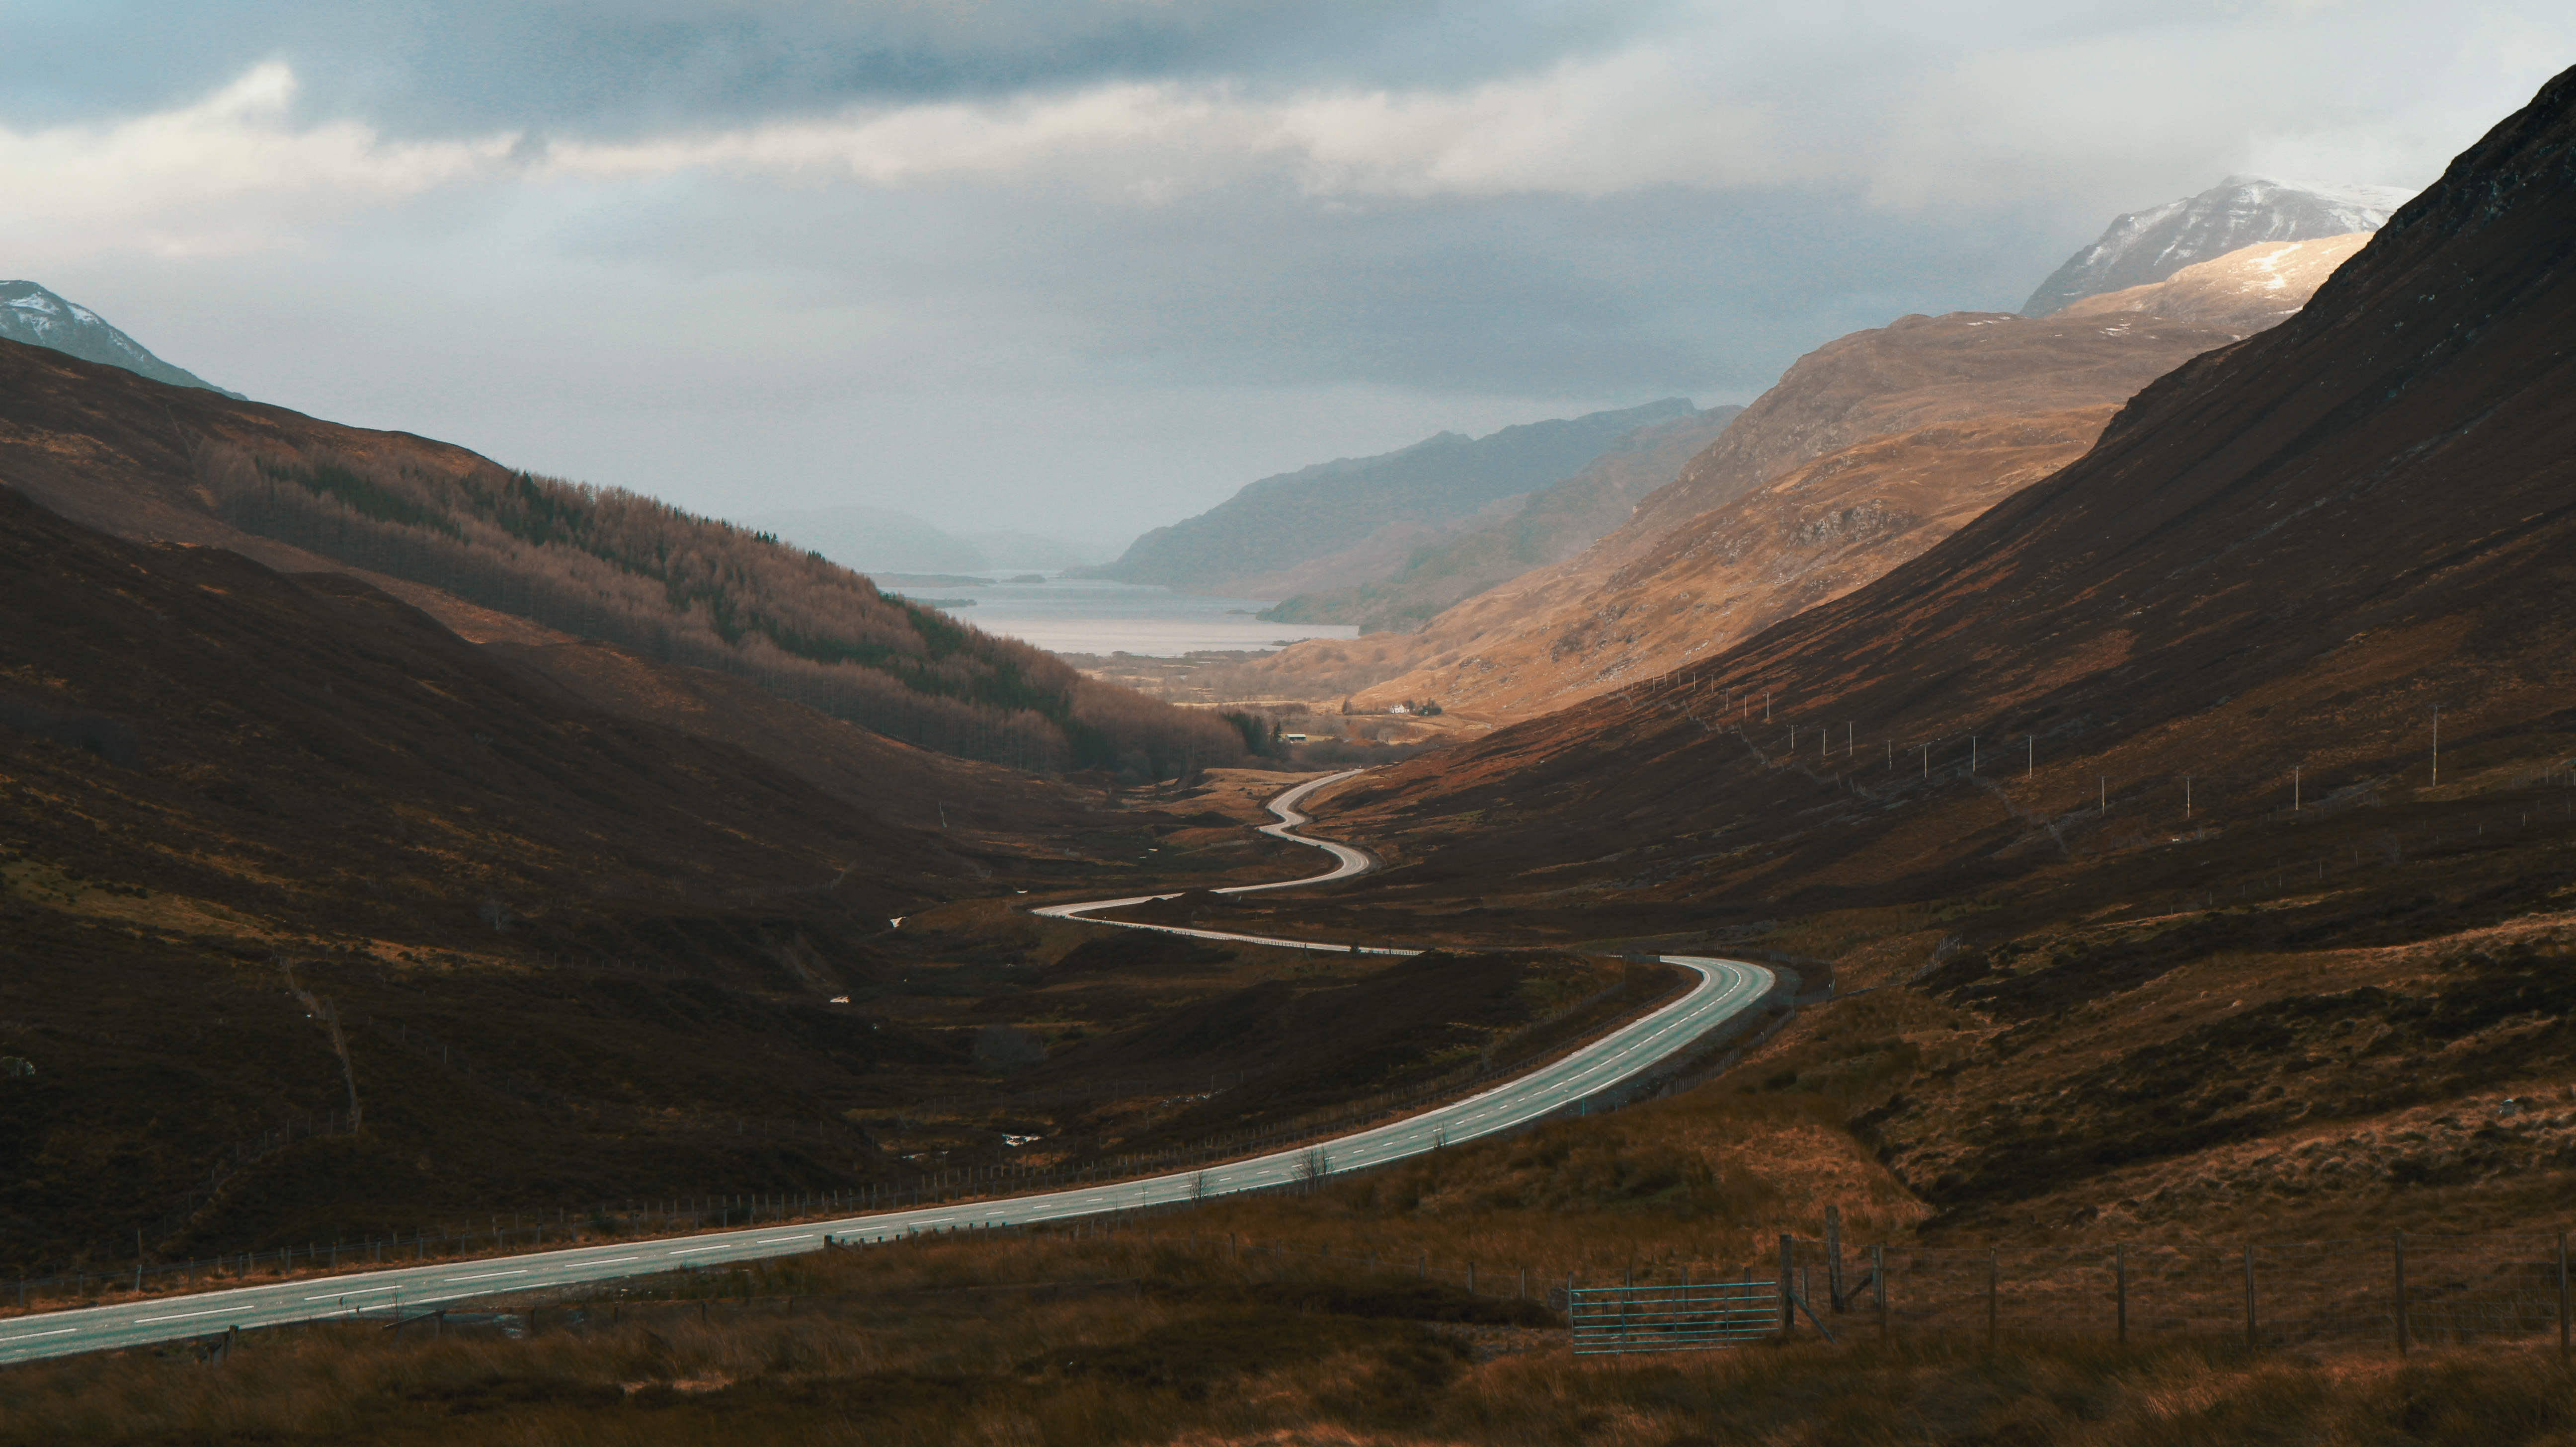
landscape, nature, mountain, road, hill, lake, valley, mountain range, bend, reservoir, winding, highland, infrastructure, plateau, fell, loch, landform, mountain pass, geographical feature, mountainous landforms